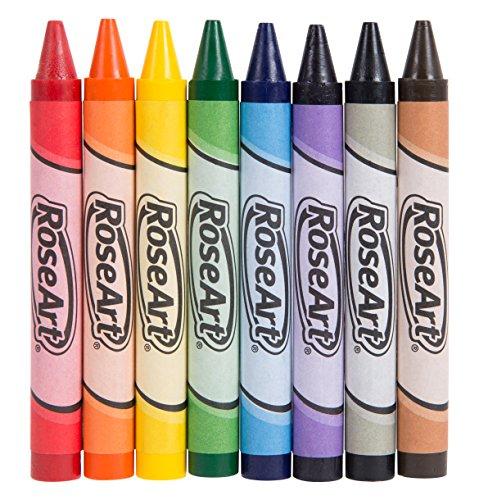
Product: RoseArt Jumbo Crayons 8-Count Packaging May Vary (078VA-8)
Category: Toys & Games | Arts & Crafts | Drawing & Painting Supplies | Crayons
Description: Box of 8 crayons.
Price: $4.85
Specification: ASIN:B0012LL6BI|ShippingWeight:2.4ounces(Viewshippingratesandpolicies)|DomesticShipping:ItemcanbeshippedwithinU.S.|InternationalShipping:ThisitemcanbeshippedtoselectcountriesoutsideoftheU.S.LearnMore|DateFirstAvailable:January14,2008